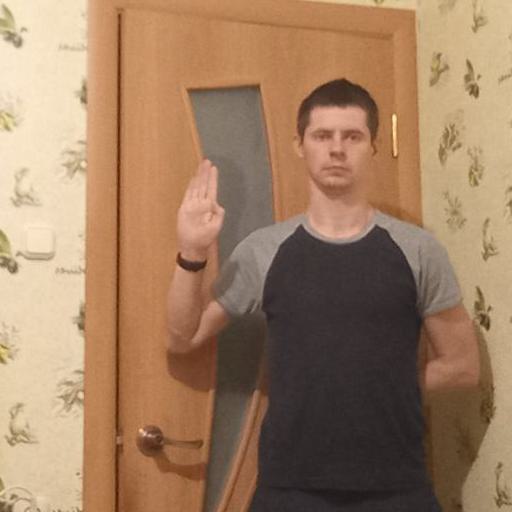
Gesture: stop